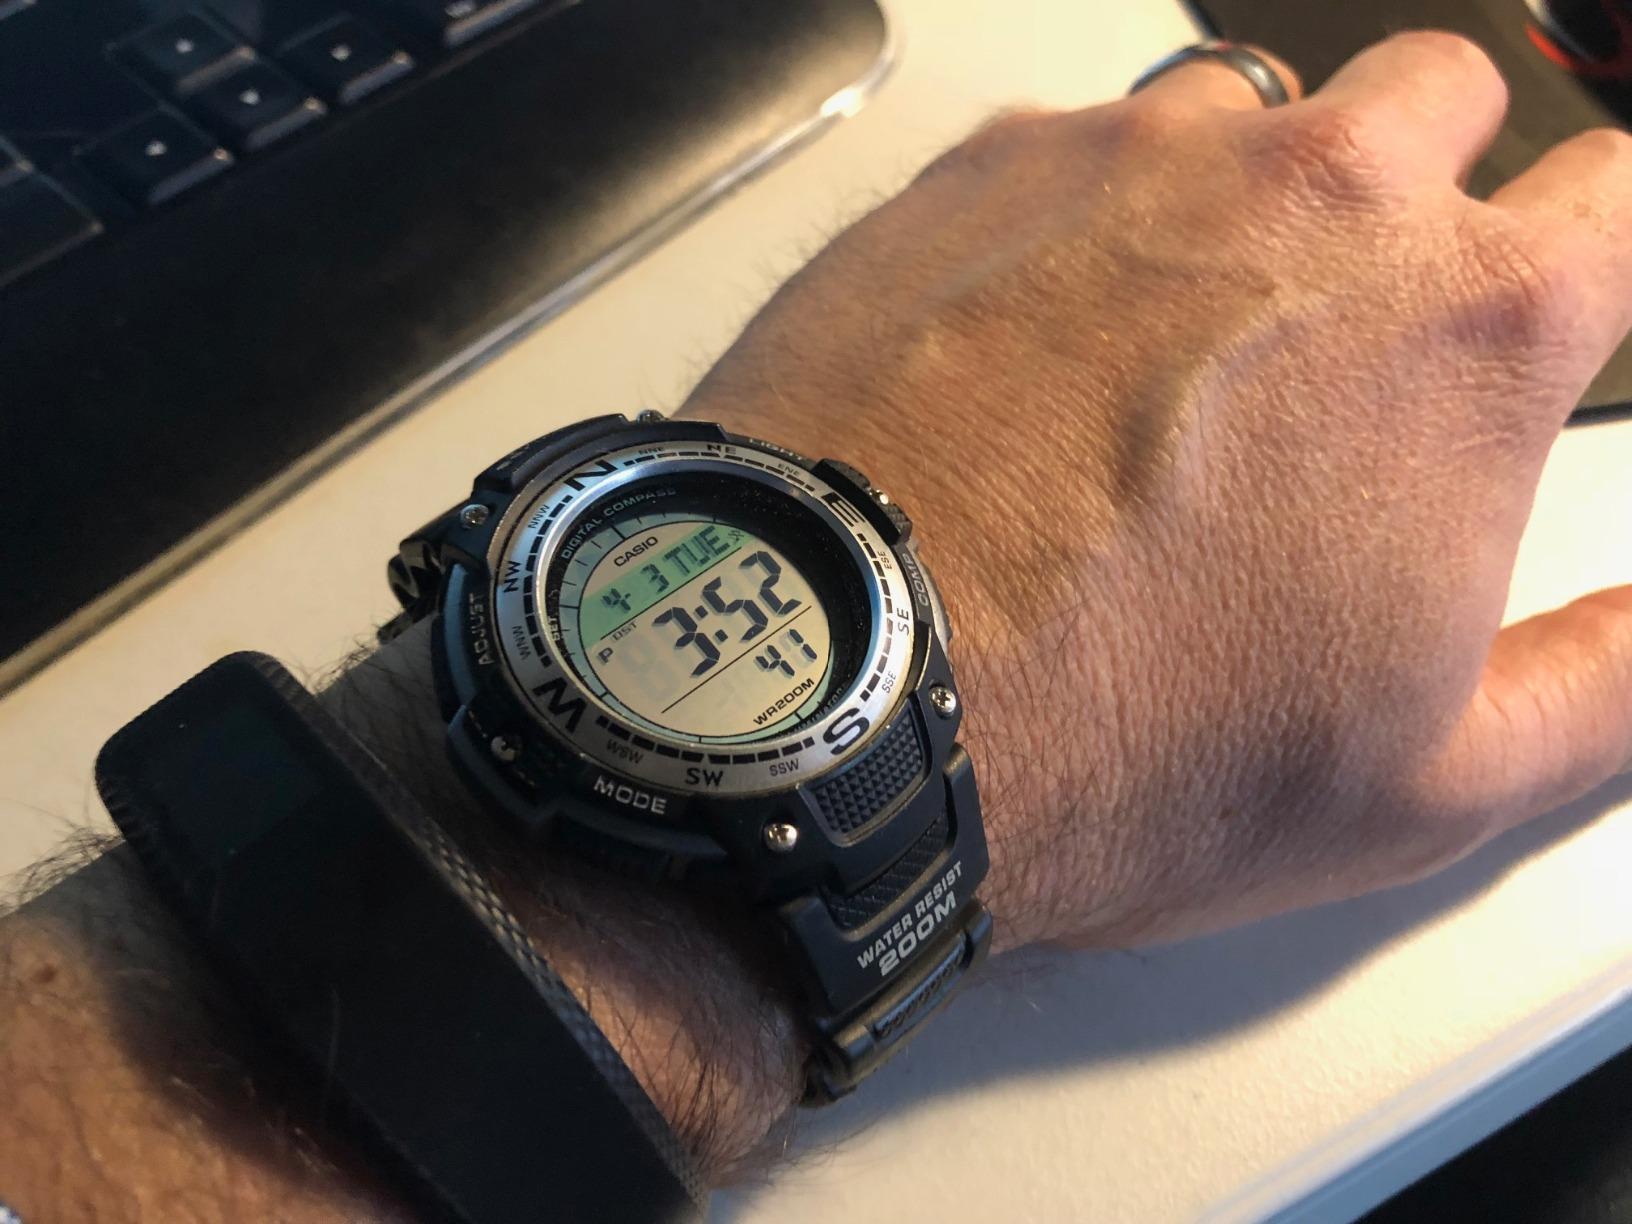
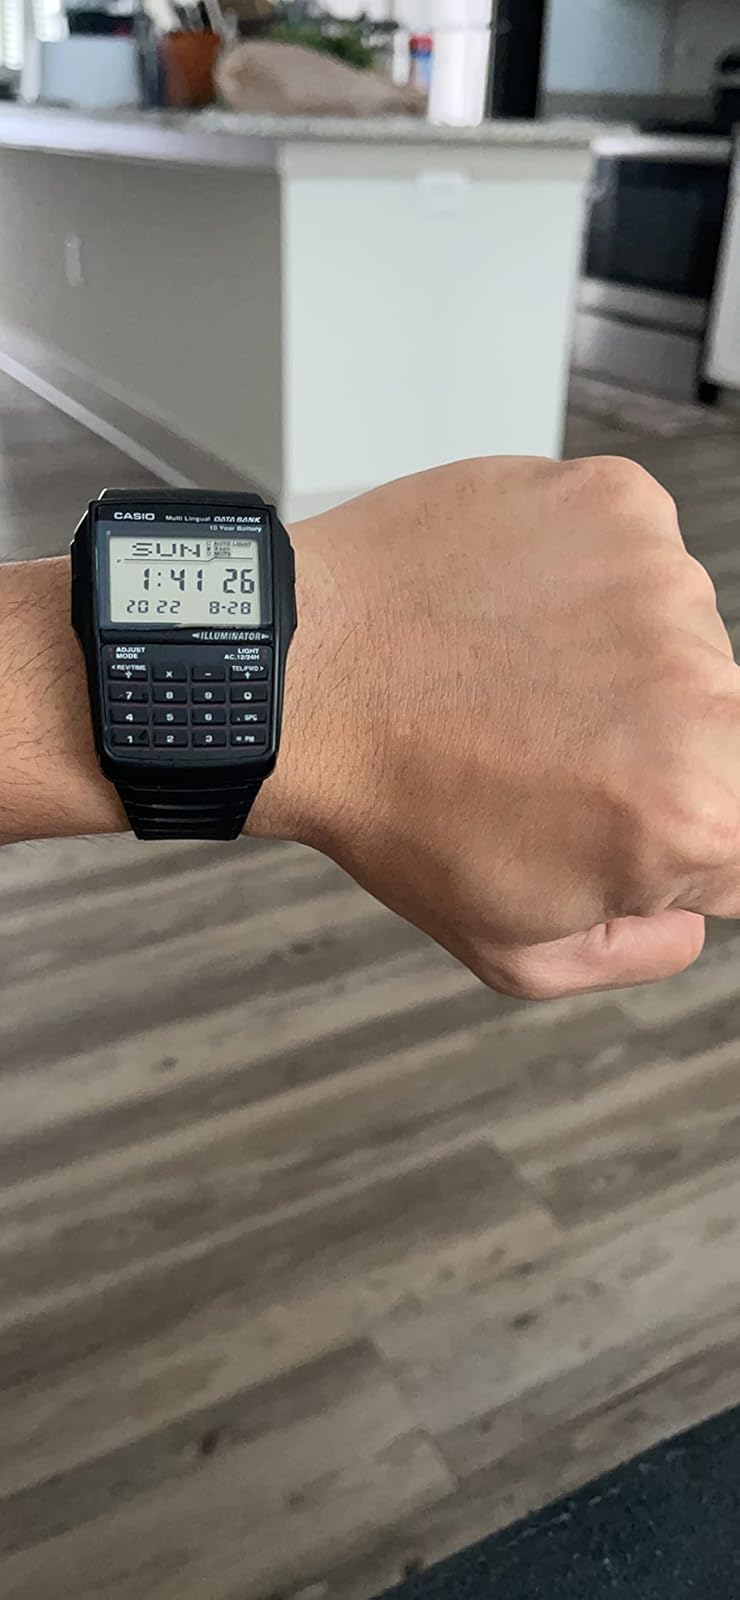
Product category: accessories_watch
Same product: no